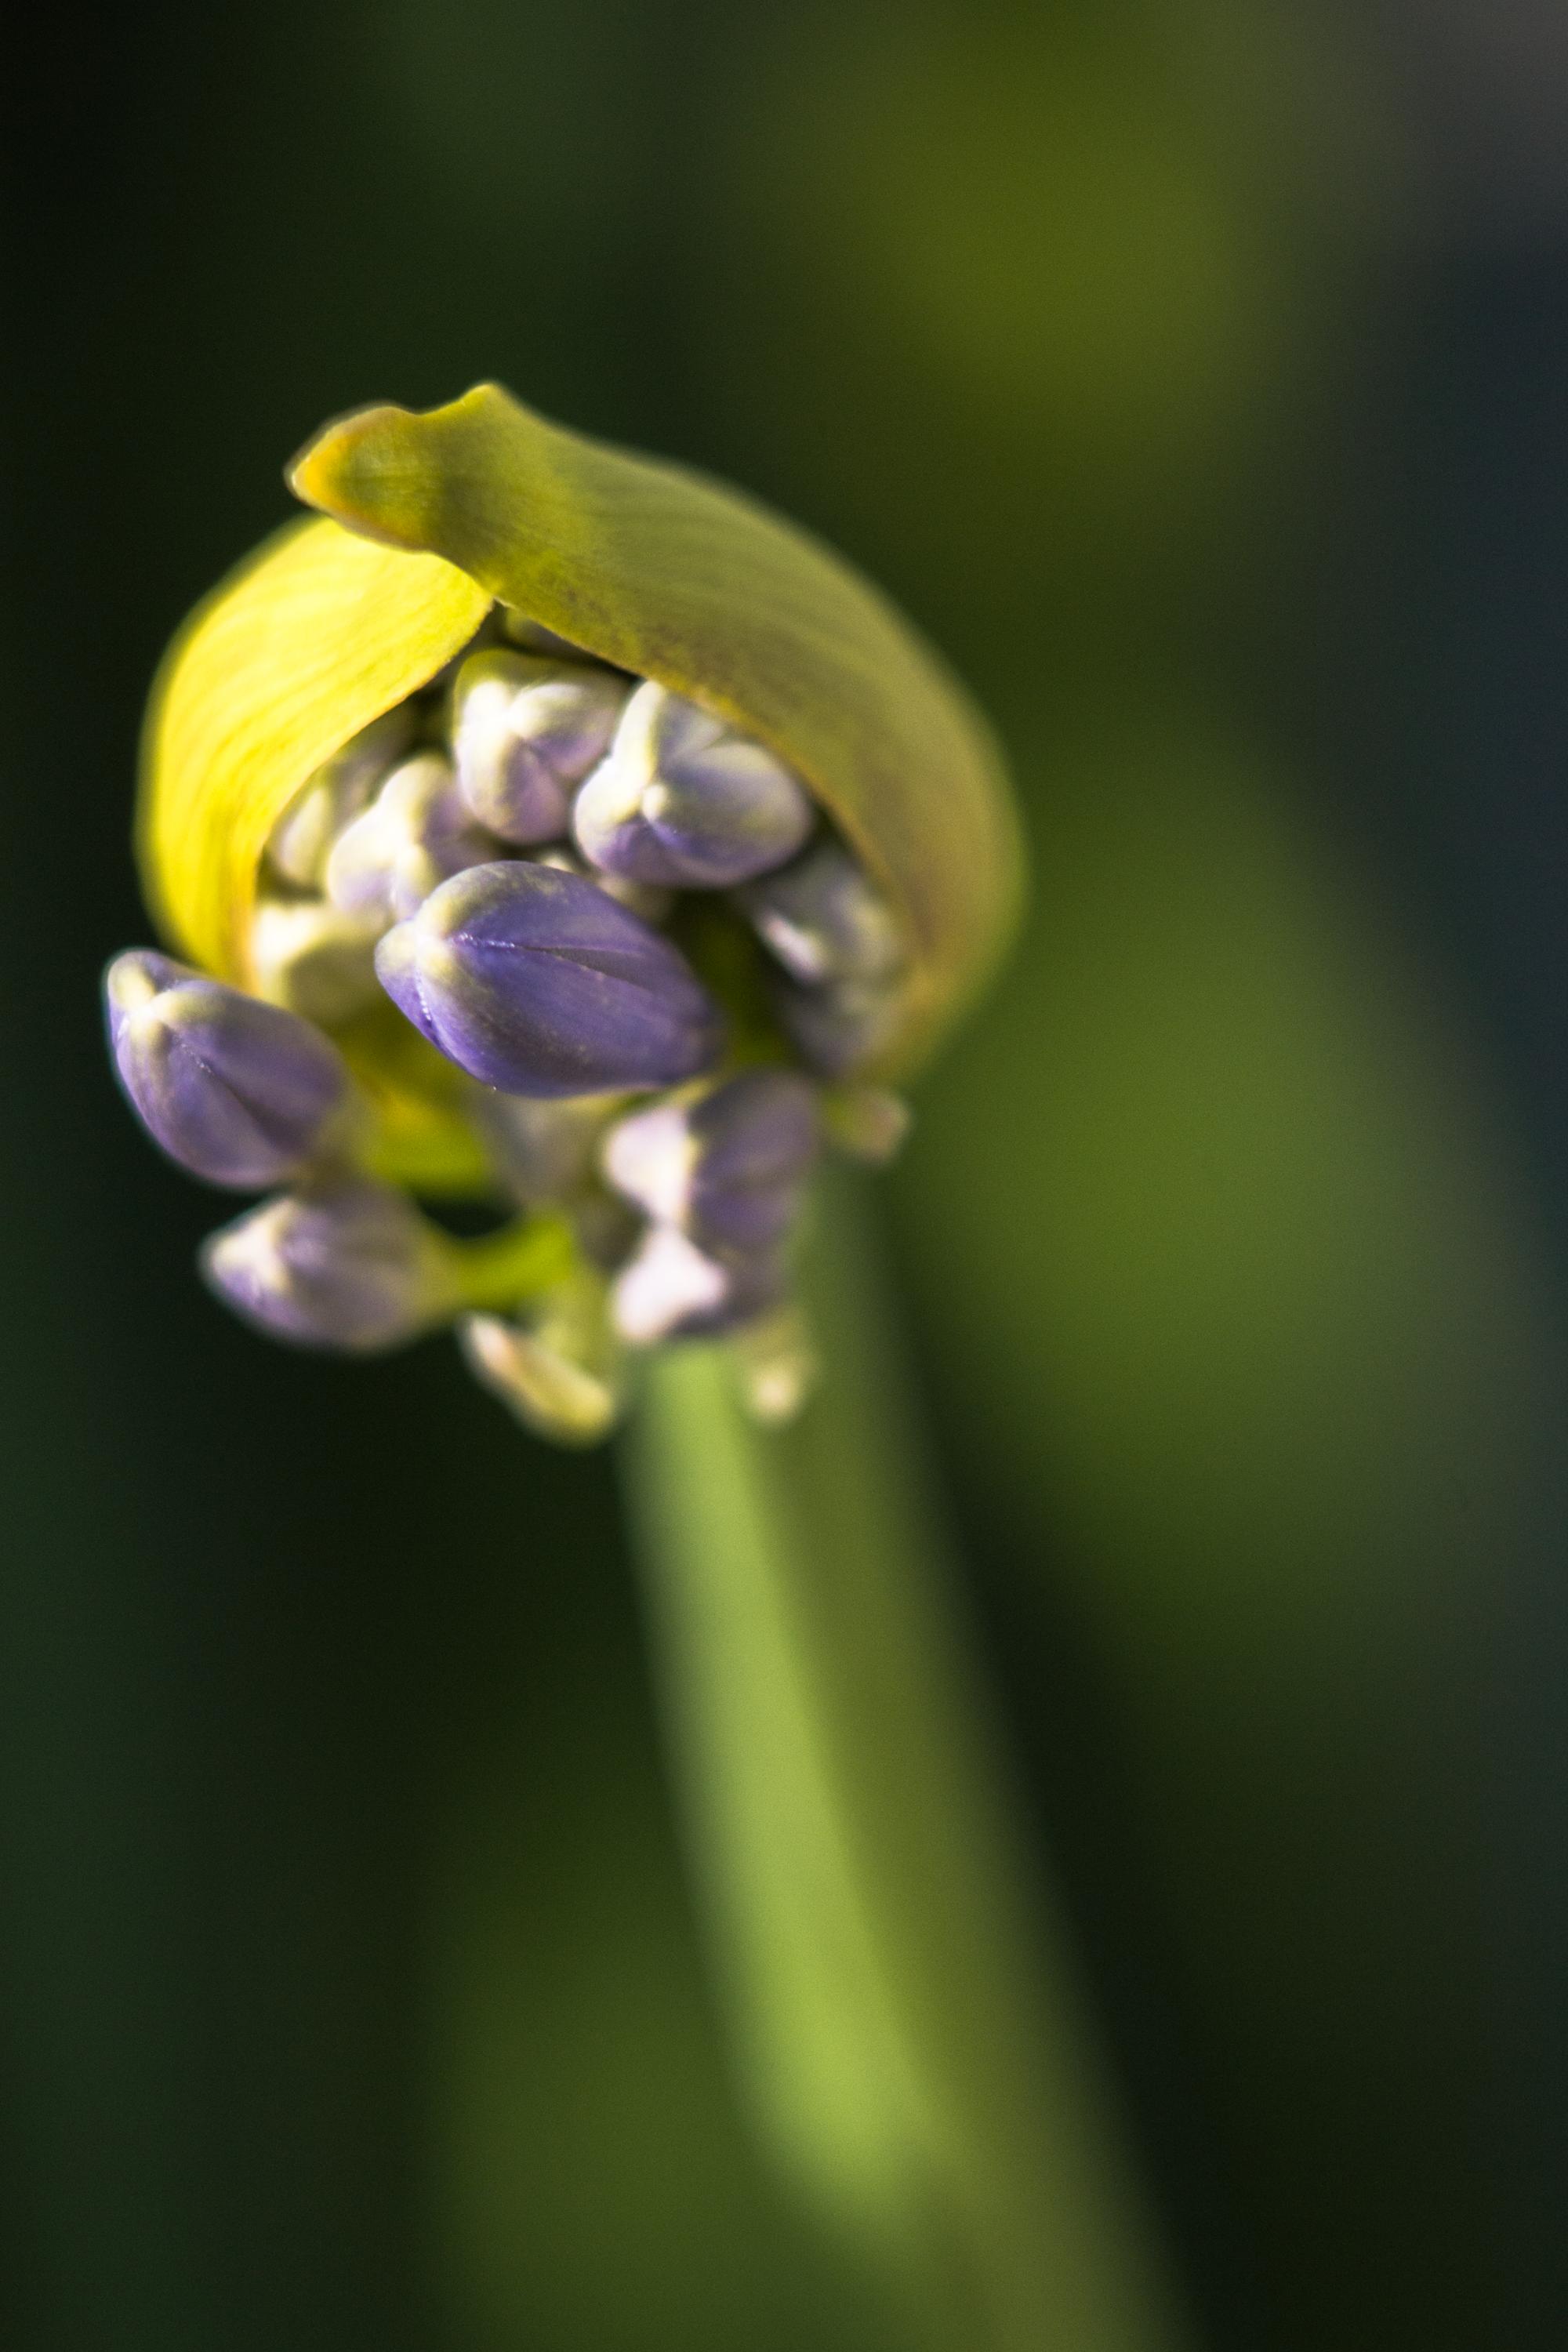
nature, blossom, light, plant, photography, leaf, flower, petal, bloom, europe, green, color, botany, nikon, yellow, flora, wildflower, close up, happiness, eye, passion, nikkor, parfum, bud, curuyann, softness, scent, perfume, treasure, moisture, macro photography, flowering plant, plant stem, land plant